Anita Alvarez (synchronized swimmer)

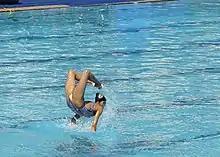
Alvarez at the 2016 Summer Olympics

Anita Alvarez (born December 2, 1996) is an American artistic and synchronized swimmer. Originally from Buffalo, New York, she attended Kenmore West Senior High School, from which she graduated in 2014. She began her professional synchronized swimming career after she graduated.